USA-276

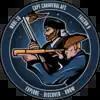
NROL-76 (USA-276) Mission Patch

USA-276, also known as NROL-76, is a classified spacecraft operated by the National Reconnaissance Office. Due to being classified, very little information is known about the satellite.